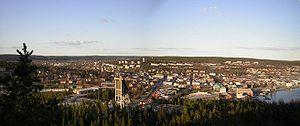
Örnsköldsvik est une ville de Suède située à 500 kilomètres au nord de Stockholm, dans le Västernorrland. Elle est le chef-lieu de la commune d'Örnsköldsvik.